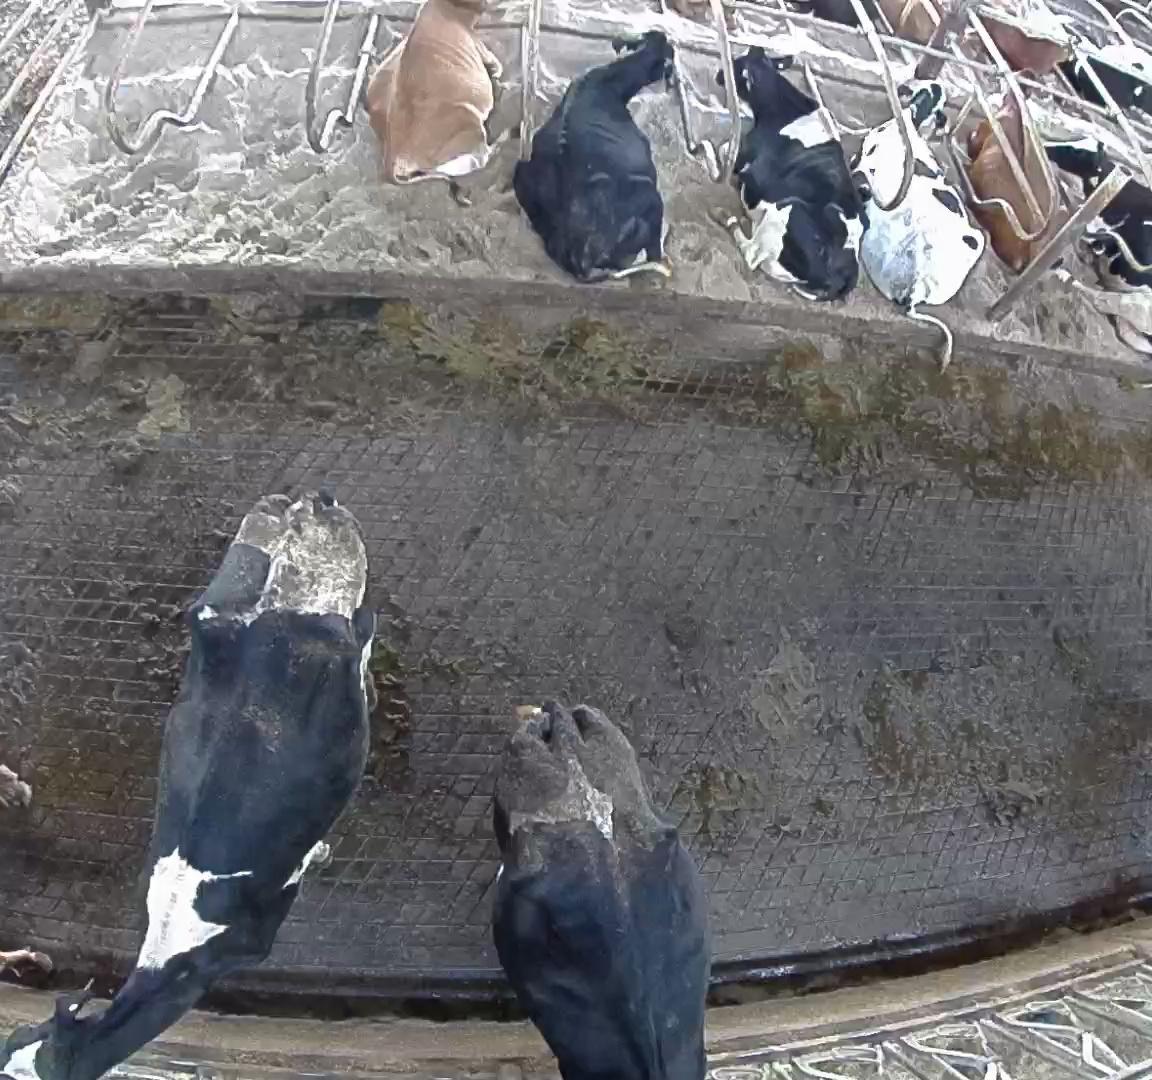
Number of cows: 9